De Wallen

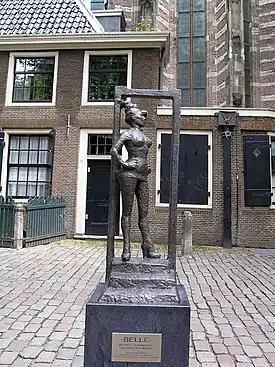
Bronze statue "Belle" in front of the Oude Kerk by Els Rijerse

Prostitution is legal in the Netherlands, with the exception of street prostitution, but work permits are not issued in the form of a green card for prostitution; therefore legally working in the trade is limited mostly to EU citizens or foreign permanent residents. A non-EU citizen can work legally in the Netherlands without a work permit in certain circumstances, for instance, if they are the spouse of a local citizen. From January 2013 the legal working age of a prostitute in the Netherlands was raised from 18 to 21.